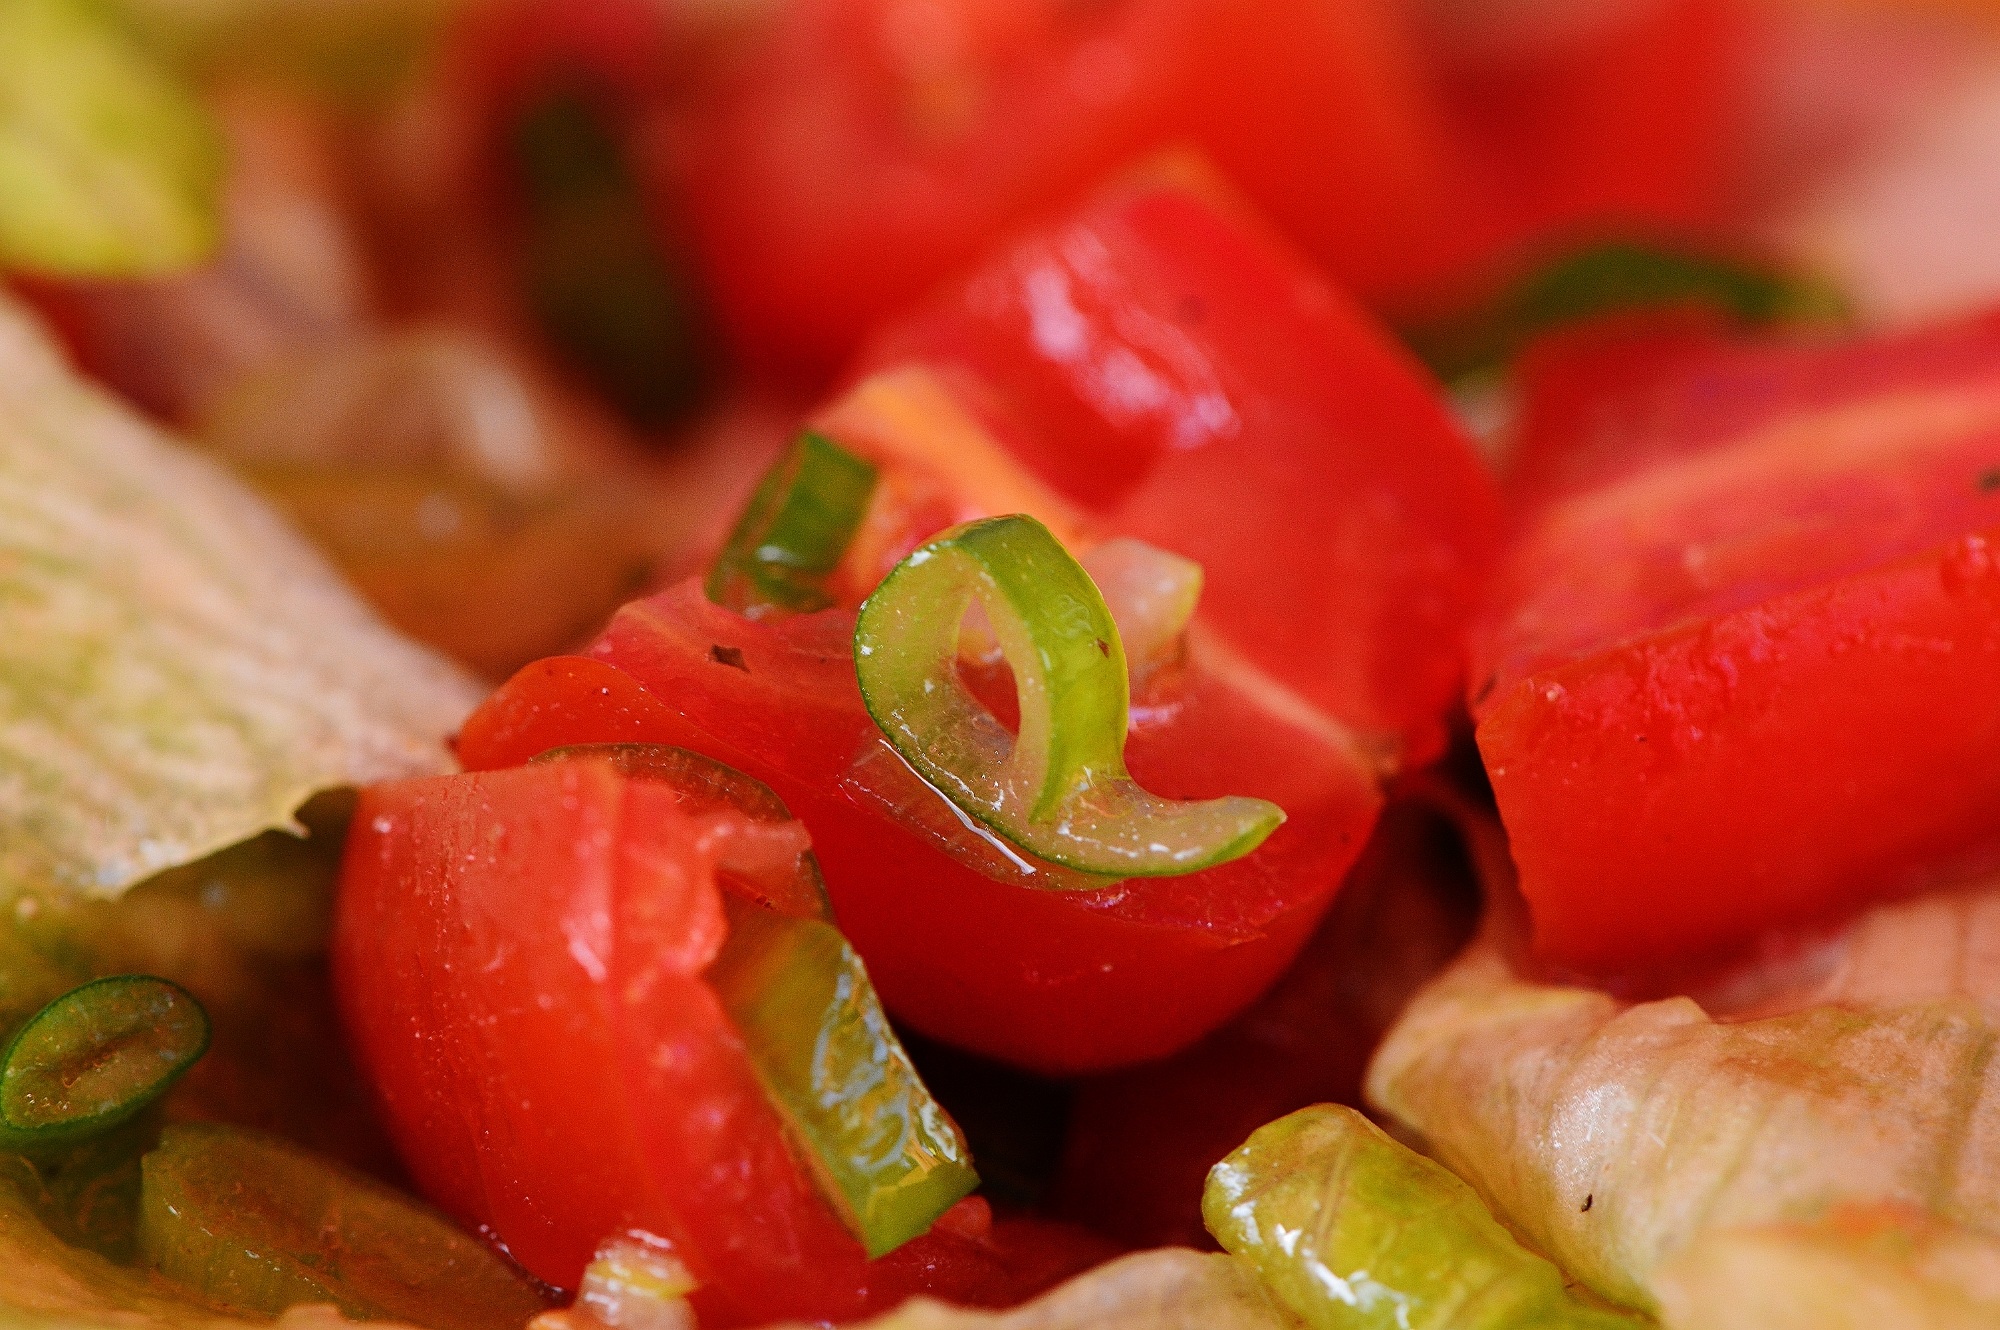
plant, dish, food, salad, produce, vegetable, healthy, eat, cuisine, bell pepper, tomatoes, flowering plant, spring onions, hors d oeuvre, land plant, peperoncini, bell peppers and chili peppers, pimiento